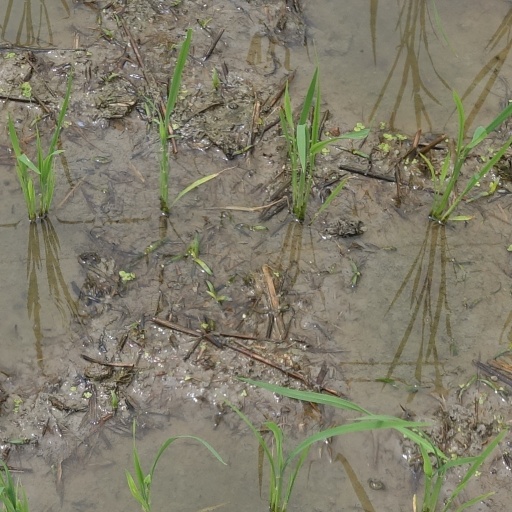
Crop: rice